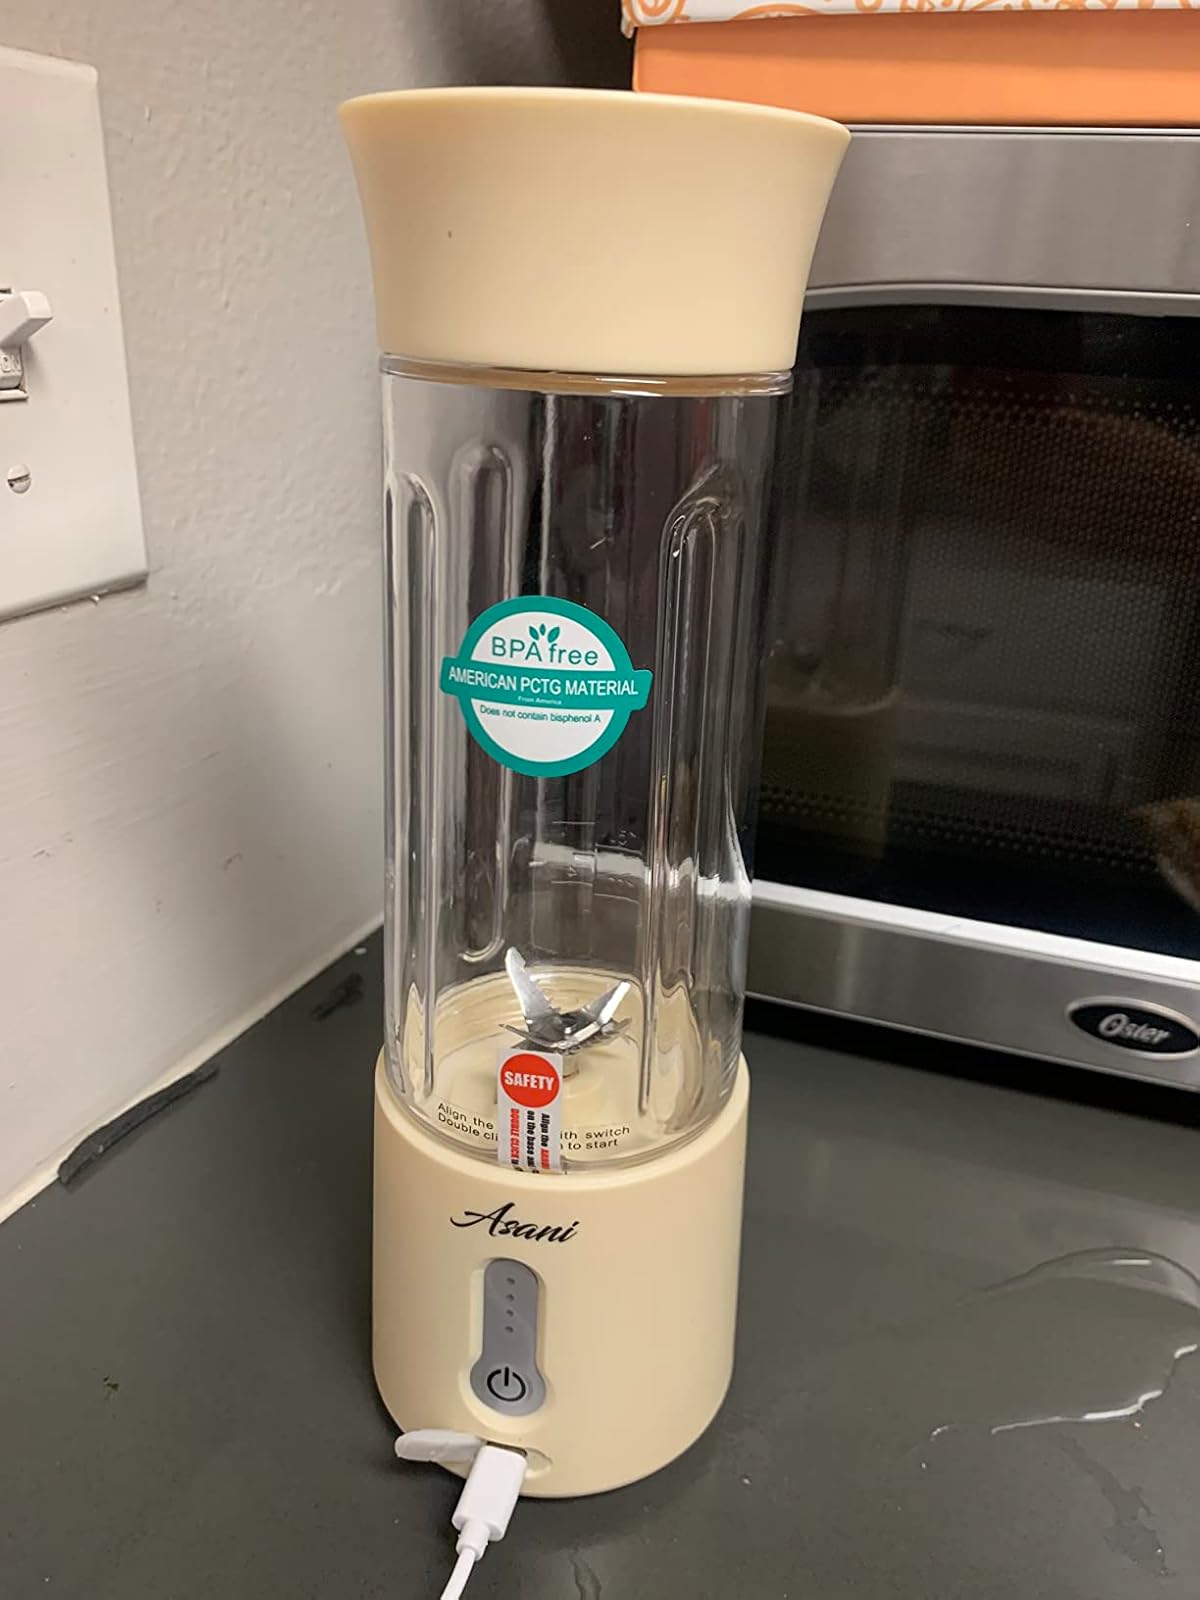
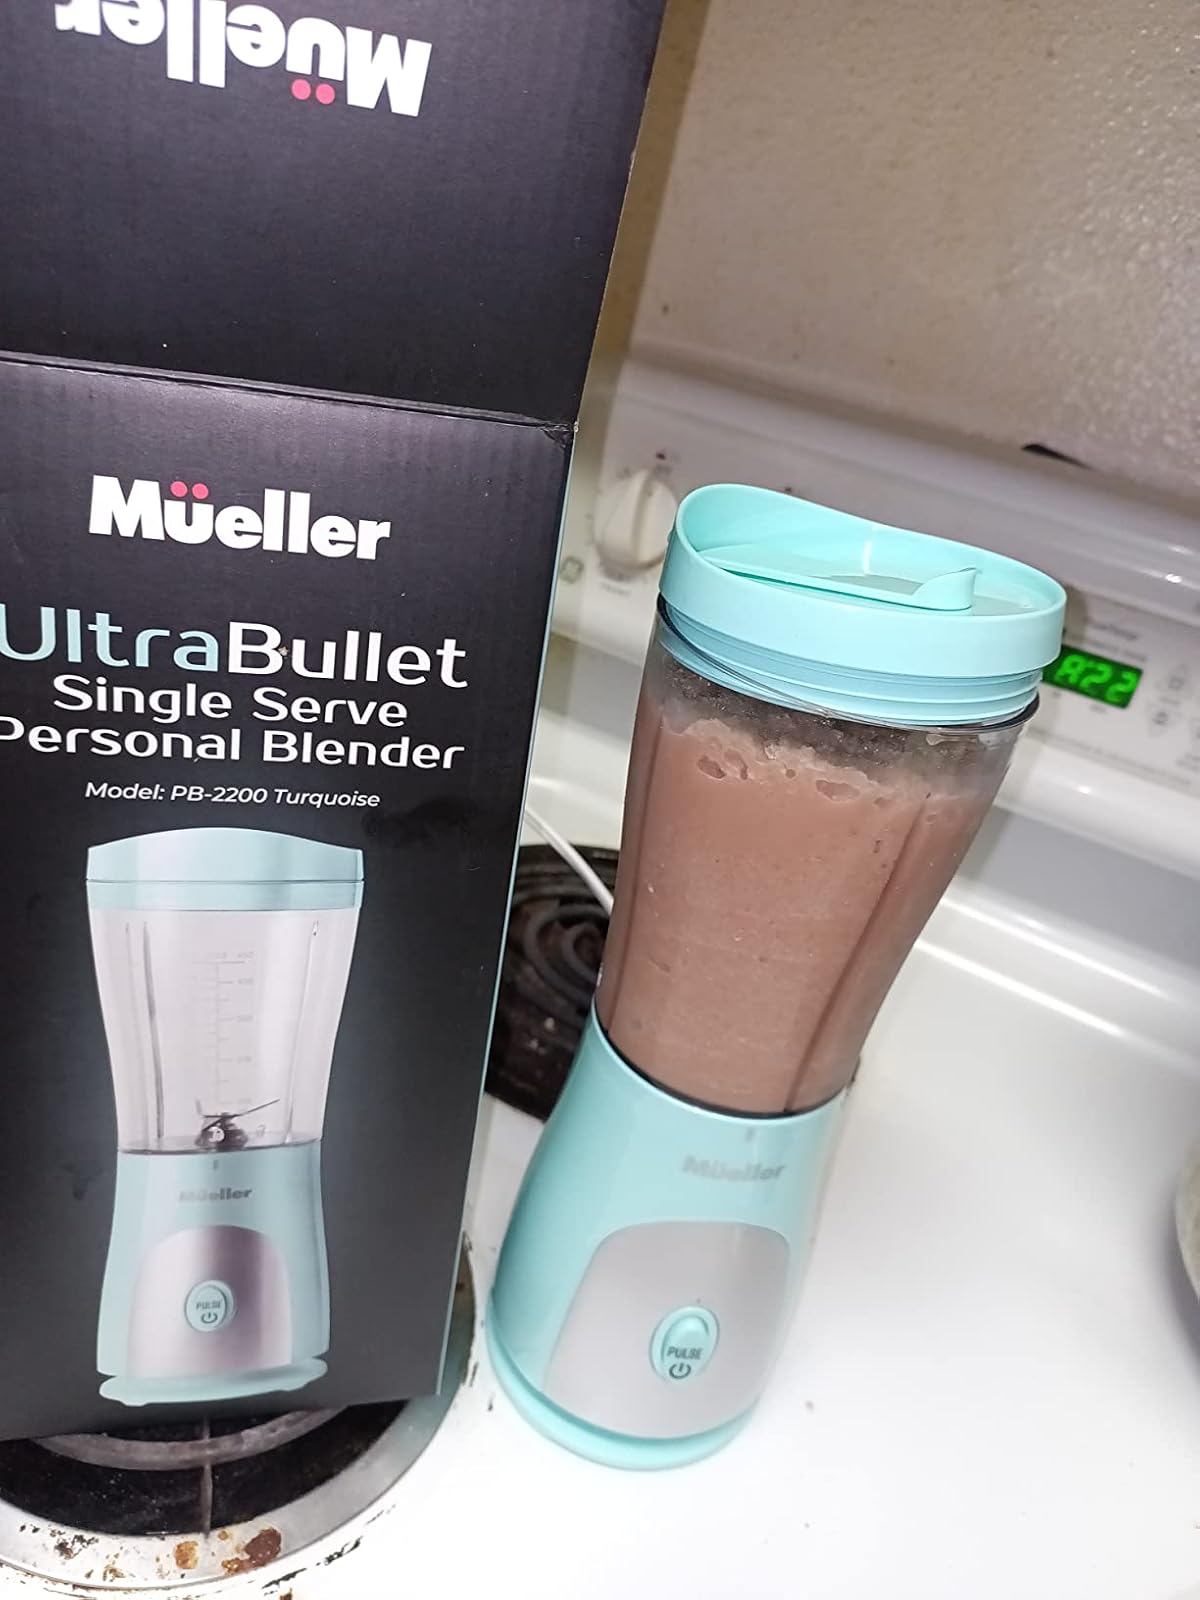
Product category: items_blender
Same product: no